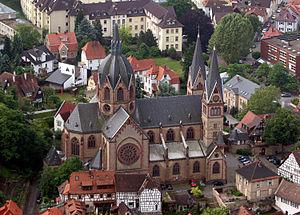
L'église Saint-Pierre est une église catholique située à Heppenheim/Allemagne, inscrite à la liste des monuments historiques protégés.
L'église Saint-Pierre est une église catholique située à Heppenheim en Allemagne et inscrite à la liste des monuments historiques protégés. C'est l'église paroissiale principale de la ville. Elle est parfois surnommée le dôme de la Bergstrasse.
Heppenheim est une ville allemande, située dans le sud du Land de Hesse. Heppenheim est un chef-lieu de la Route de la montagne. Dans le dialecte du sud de la Hesse, la ville est aussi appelée Hepprum.